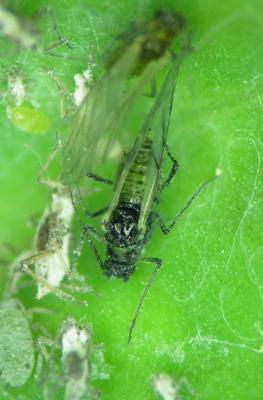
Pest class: cabbage_aphid